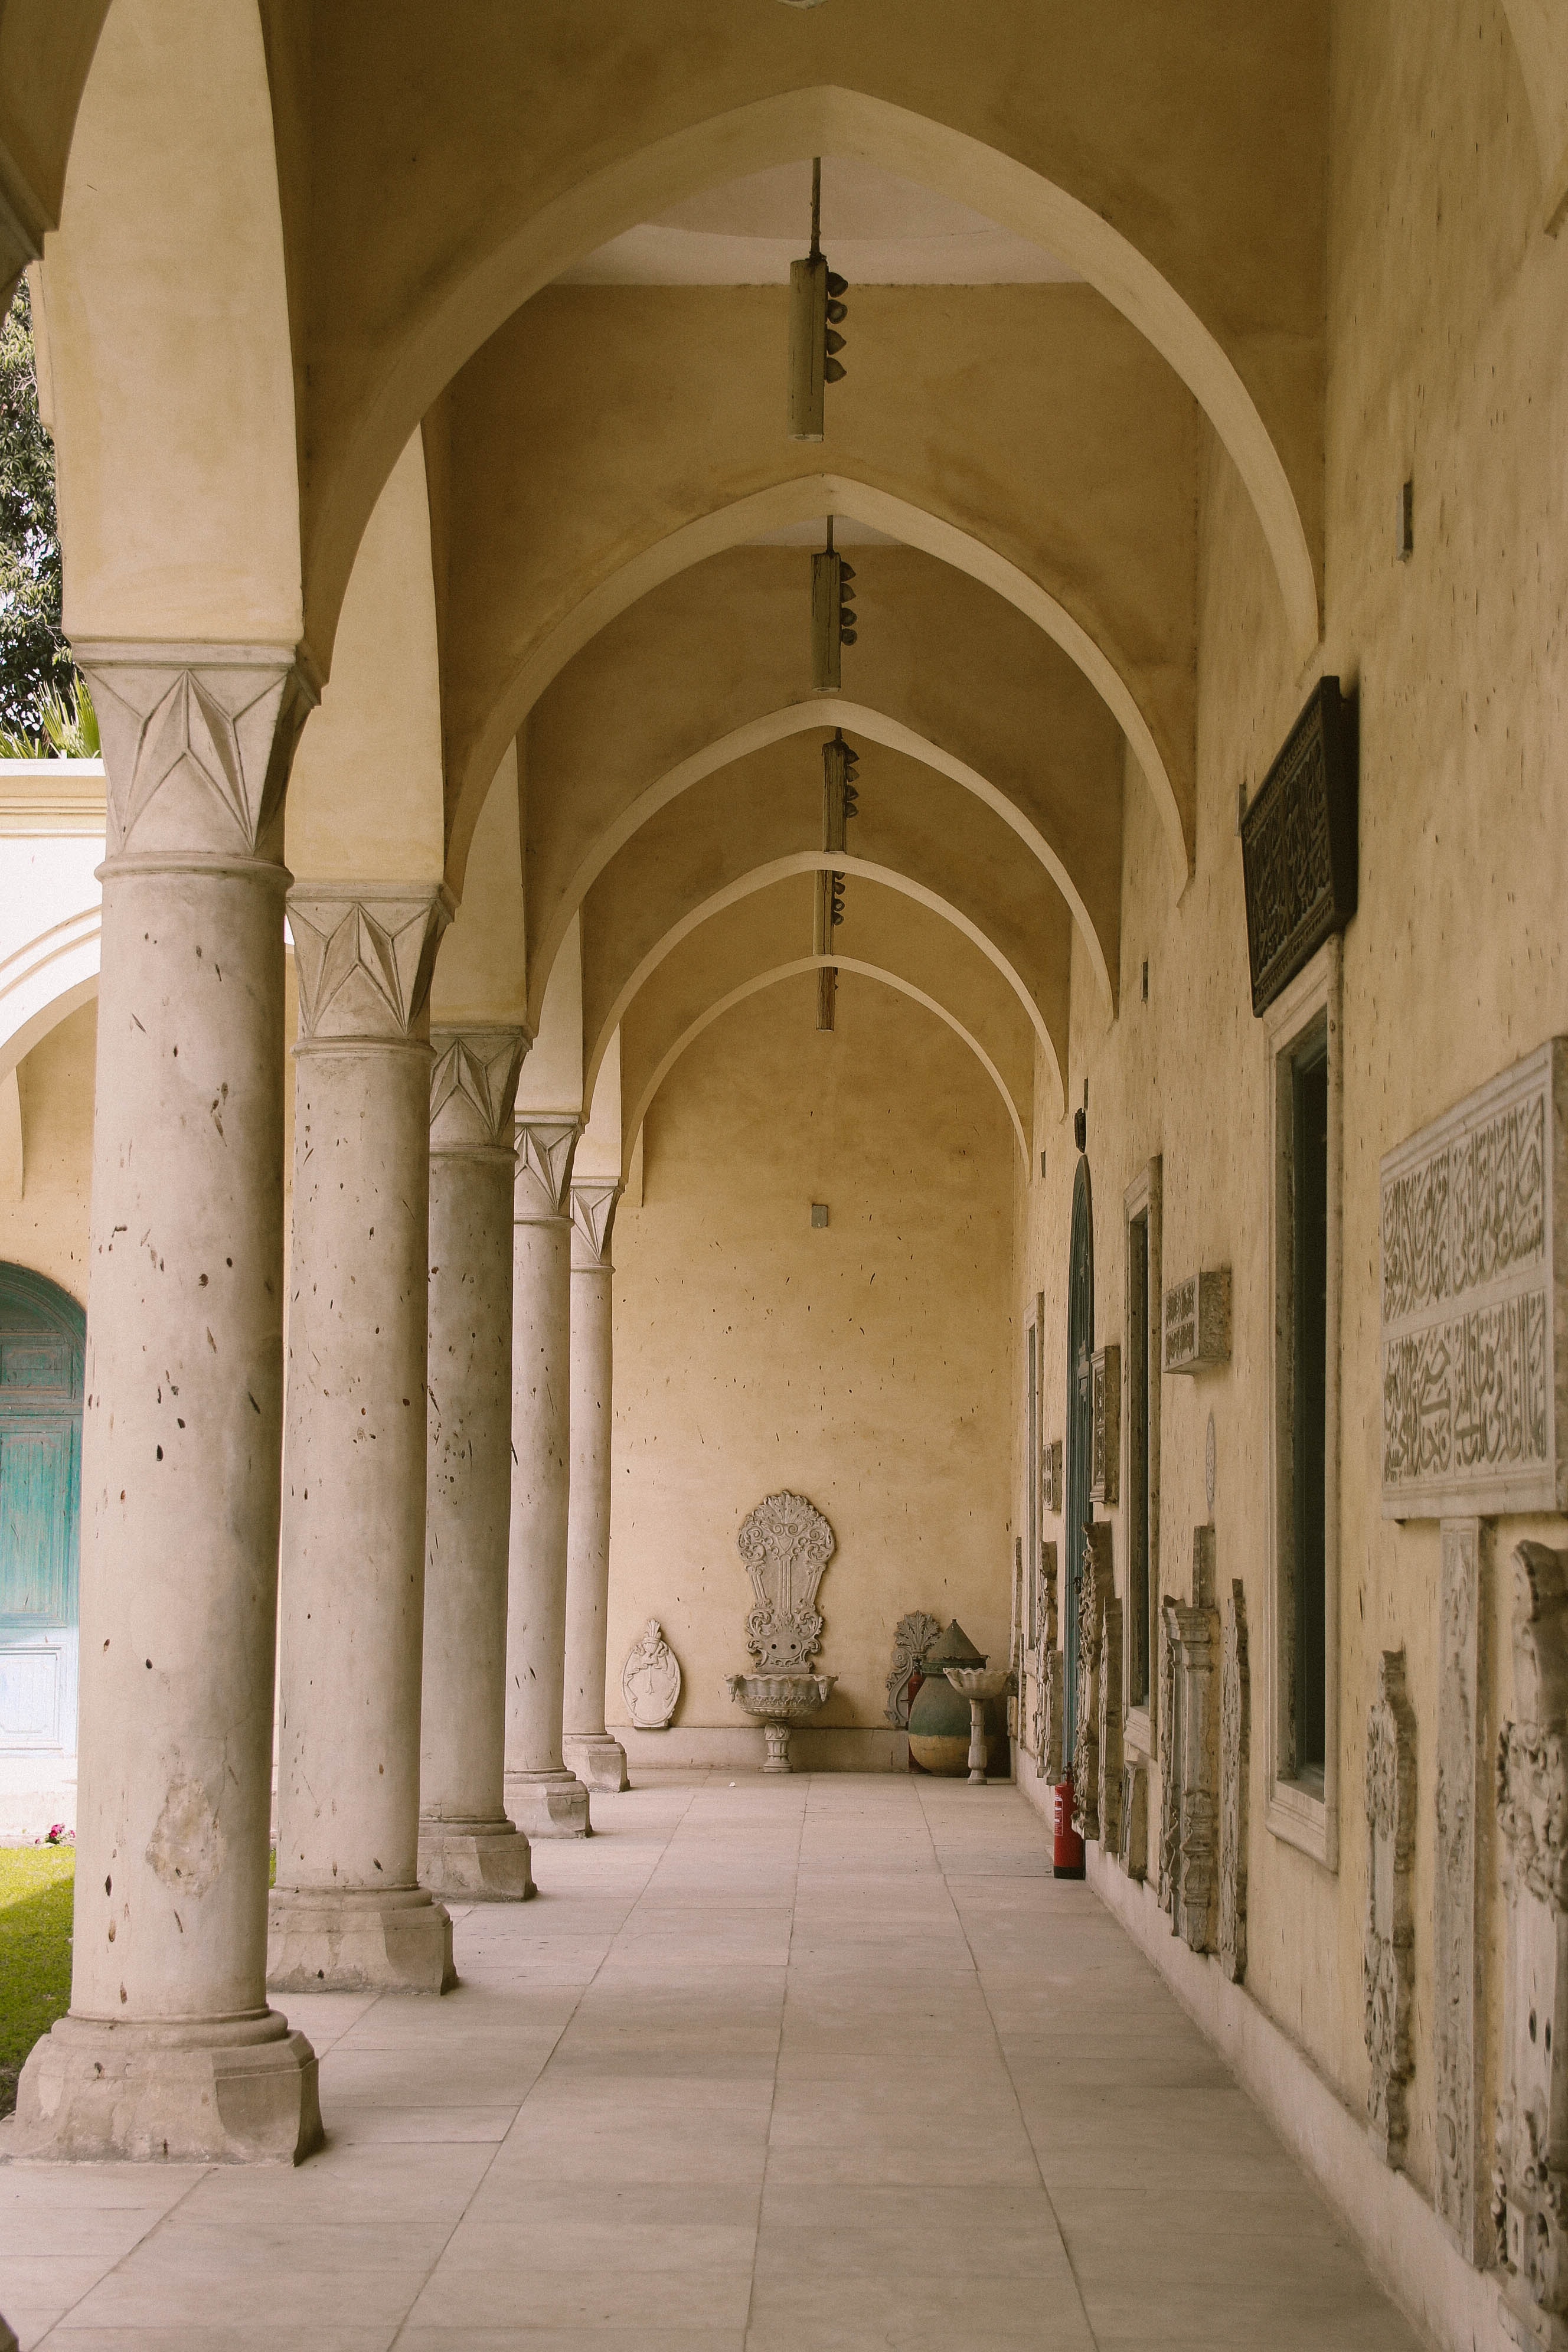
arch, architecture, building, column, arcade, ceiling, courtyard, vault, walkway, crypt, aisle, interior design, house, symmetry, convent, porch, caravanserai, church